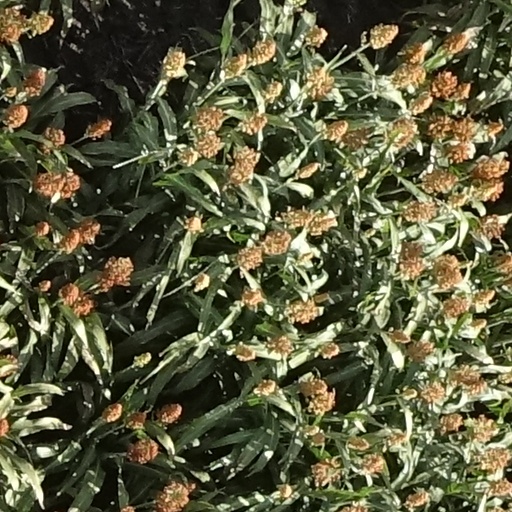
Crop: sorghum